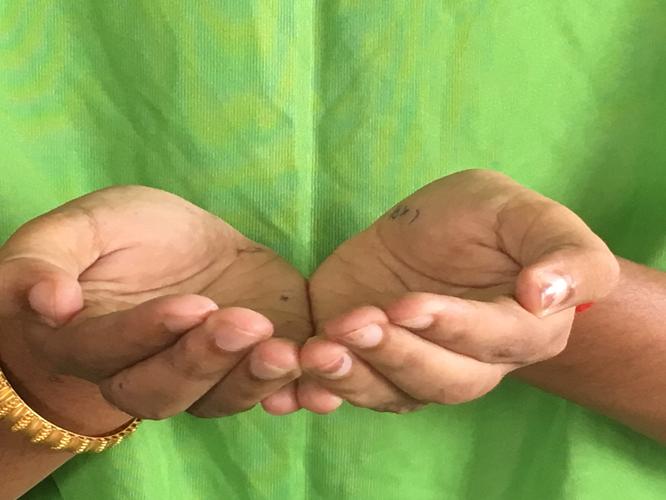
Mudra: Pushpaputa
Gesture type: double_hand